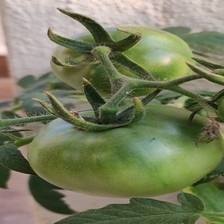
Label: tomato